Kiseru

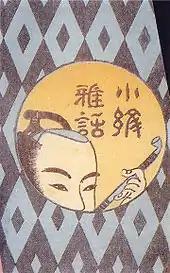
A man smoking a kiseru. Illustration of the cover of the novel "Komon gawa" ("Elegant chats on fabric design") by Santō Kyōden, 1790.

A is a Japanese smoking pipe, traditionally used for smoking "kizami", a finely shredded tobacco product resembling hair.